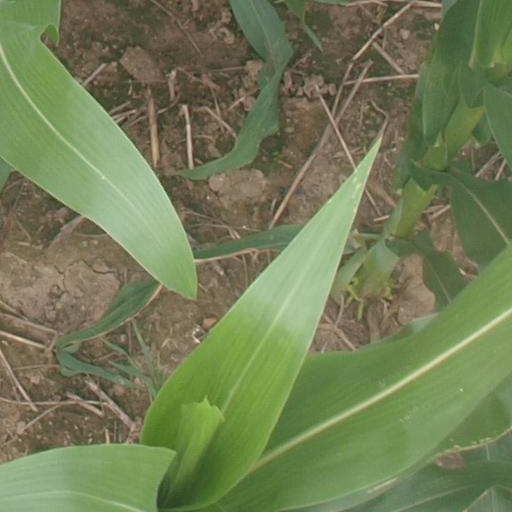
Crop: maize; corn